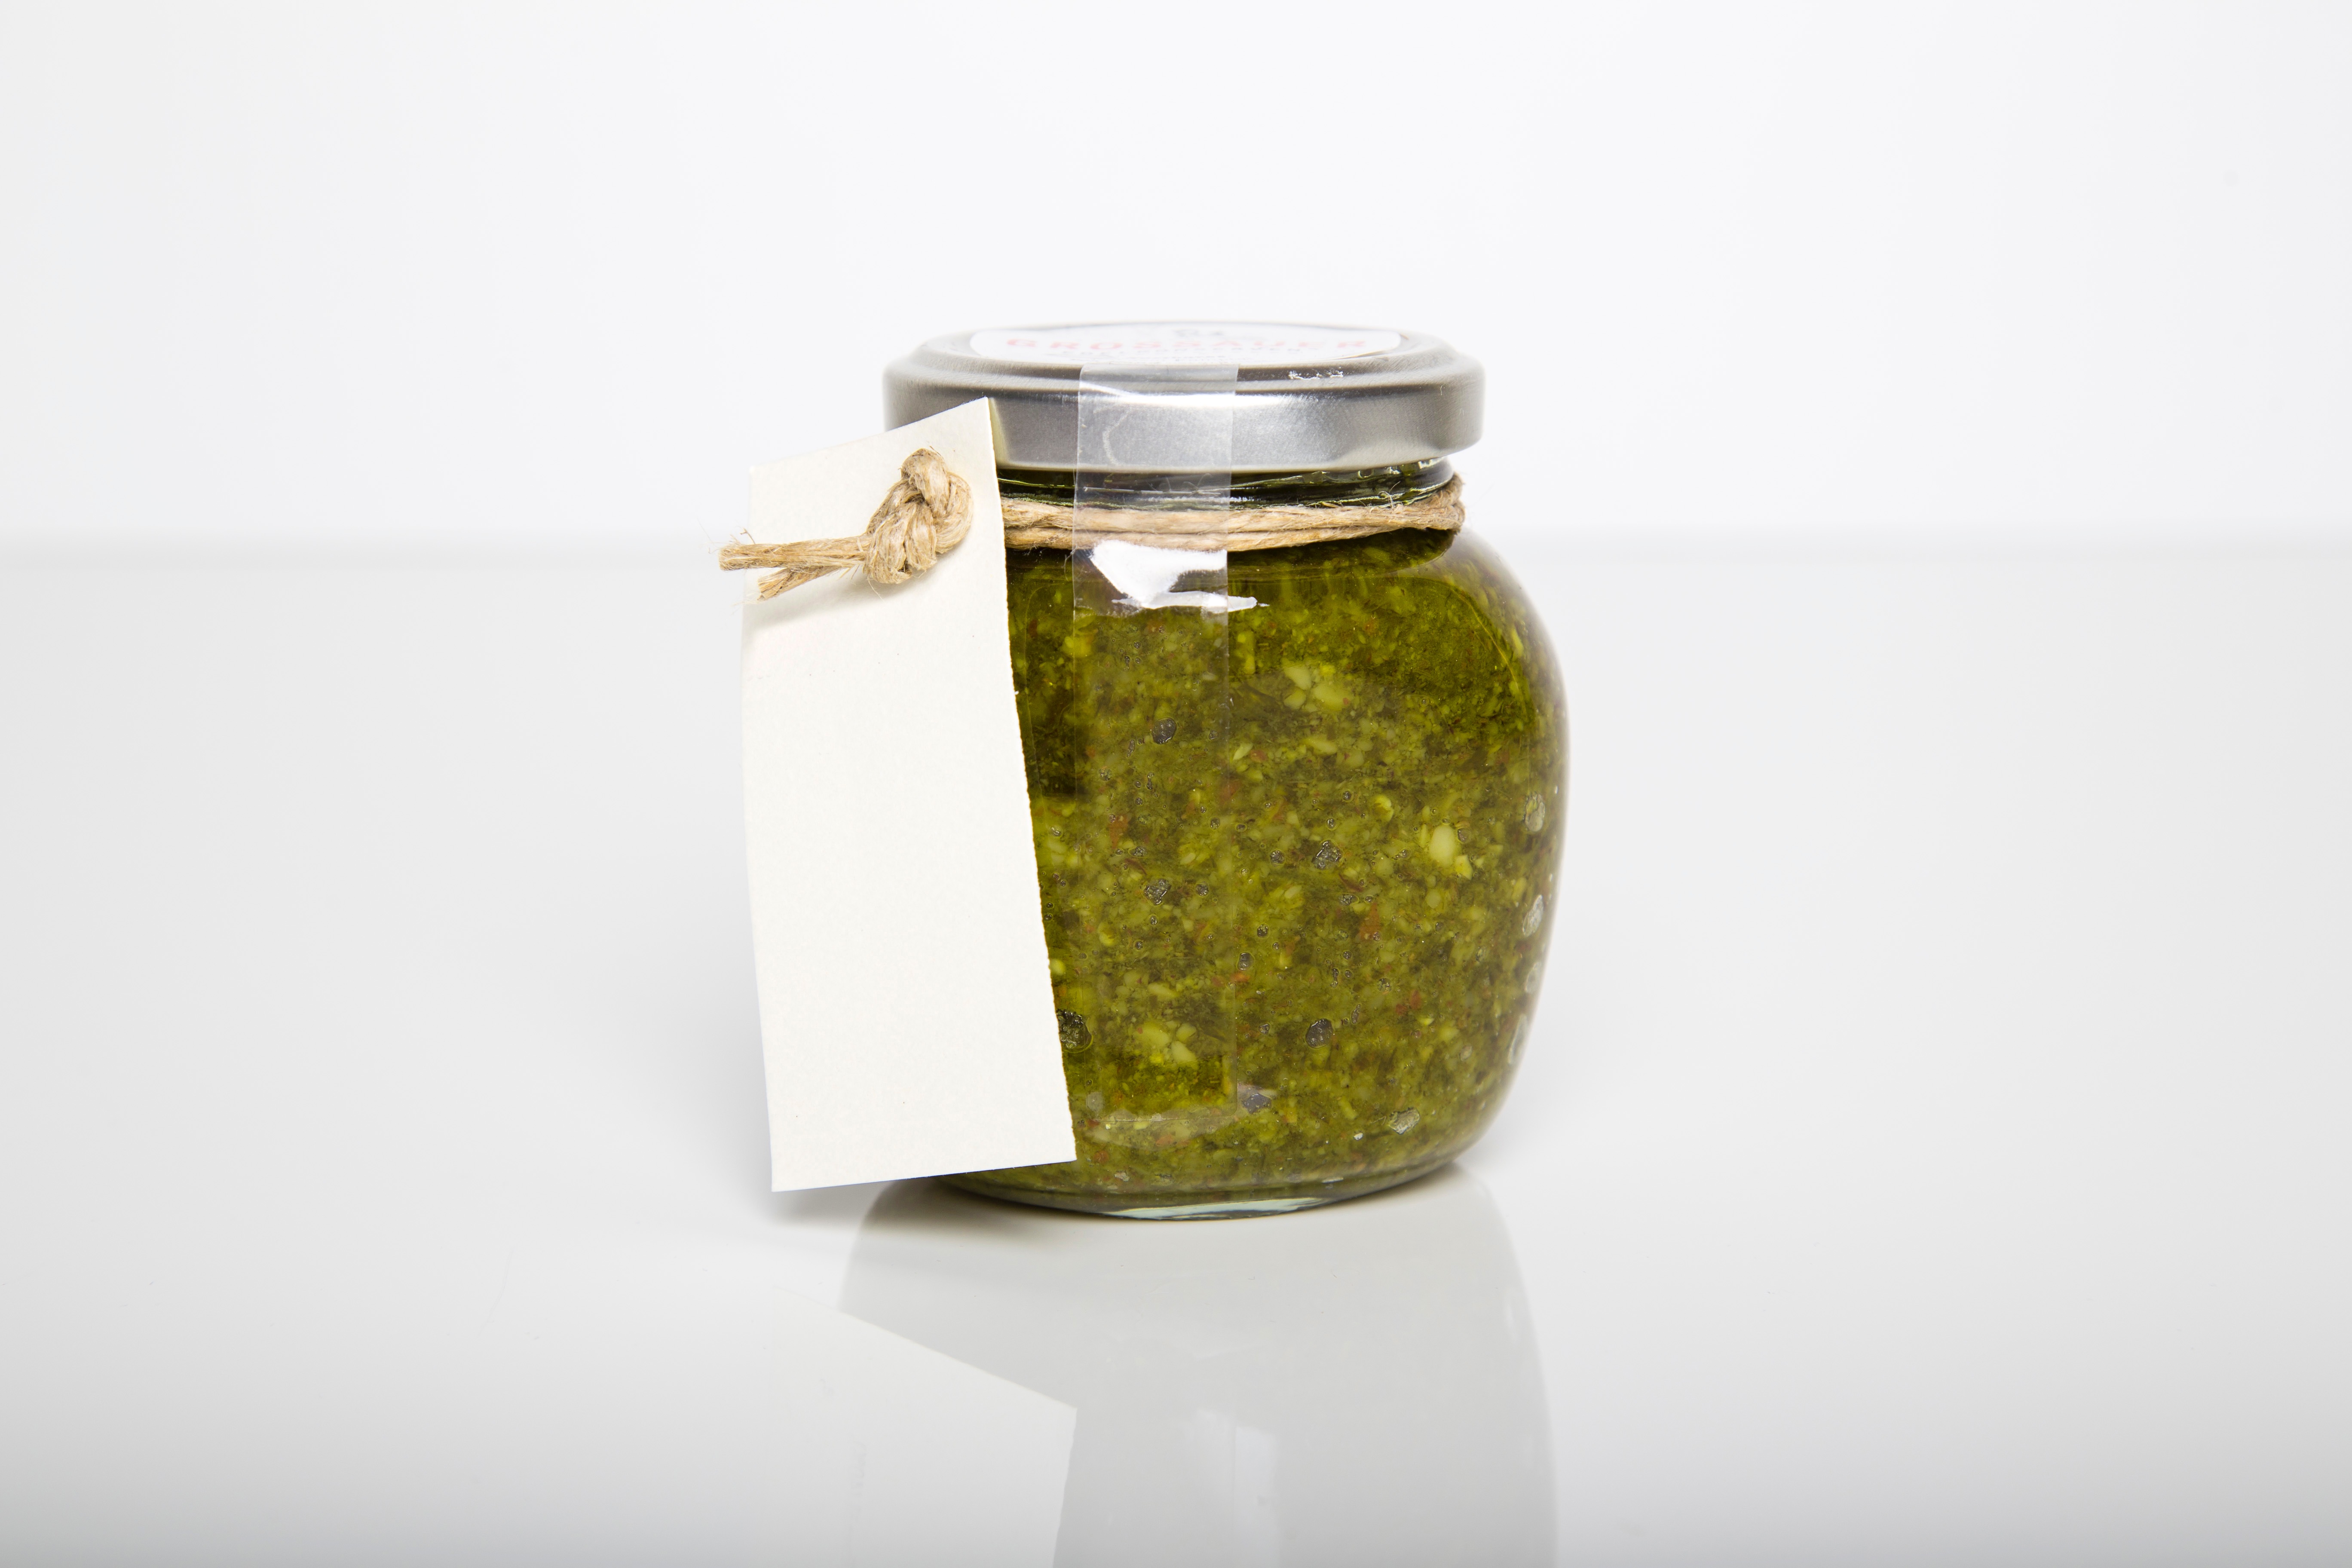
plant, food, produce